Bernard Mensah (footballer, born October 1994)

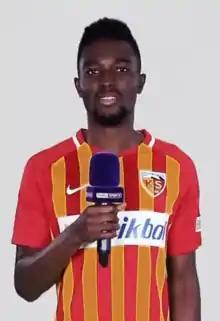
Mensah in 2021

Bernard Mensah (born 17 October 1994) is a Ghanaian footballer who plays as an attacking midfielder.